Ozi William Whitaker

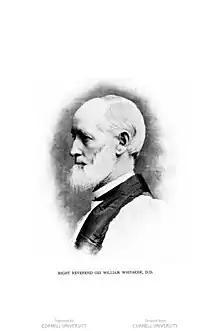

Ozi William Whitaker (May 10, 1830 – February 9, 1911) was a leading evangelical in the Episcopal Church who became missionary bishop of Nevada and Arizona, then coadjutor and eventually the 5th diocesan bishop of the Episcopal Diocese of Pennsylvania.